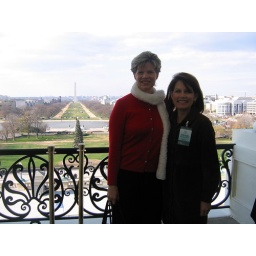
On Hastert's private balcony out side his office at Capitol. View of the Mall (Washington Monument in distance).